John Q.

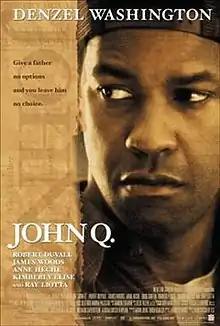
Theatrical release poster

John Q. is a 2002 American thriller crime drama film directed by Nick Cassavetes, and written by James Kearns. It stars Denzel Washington as the title character, a man who takes a hospital emergency room hostage in order for his son to receive a heart transplant. Robert Duvall, James Woods, Anne Heche, Kimberly Elise, and Ray Liotta appear in supporting roles.